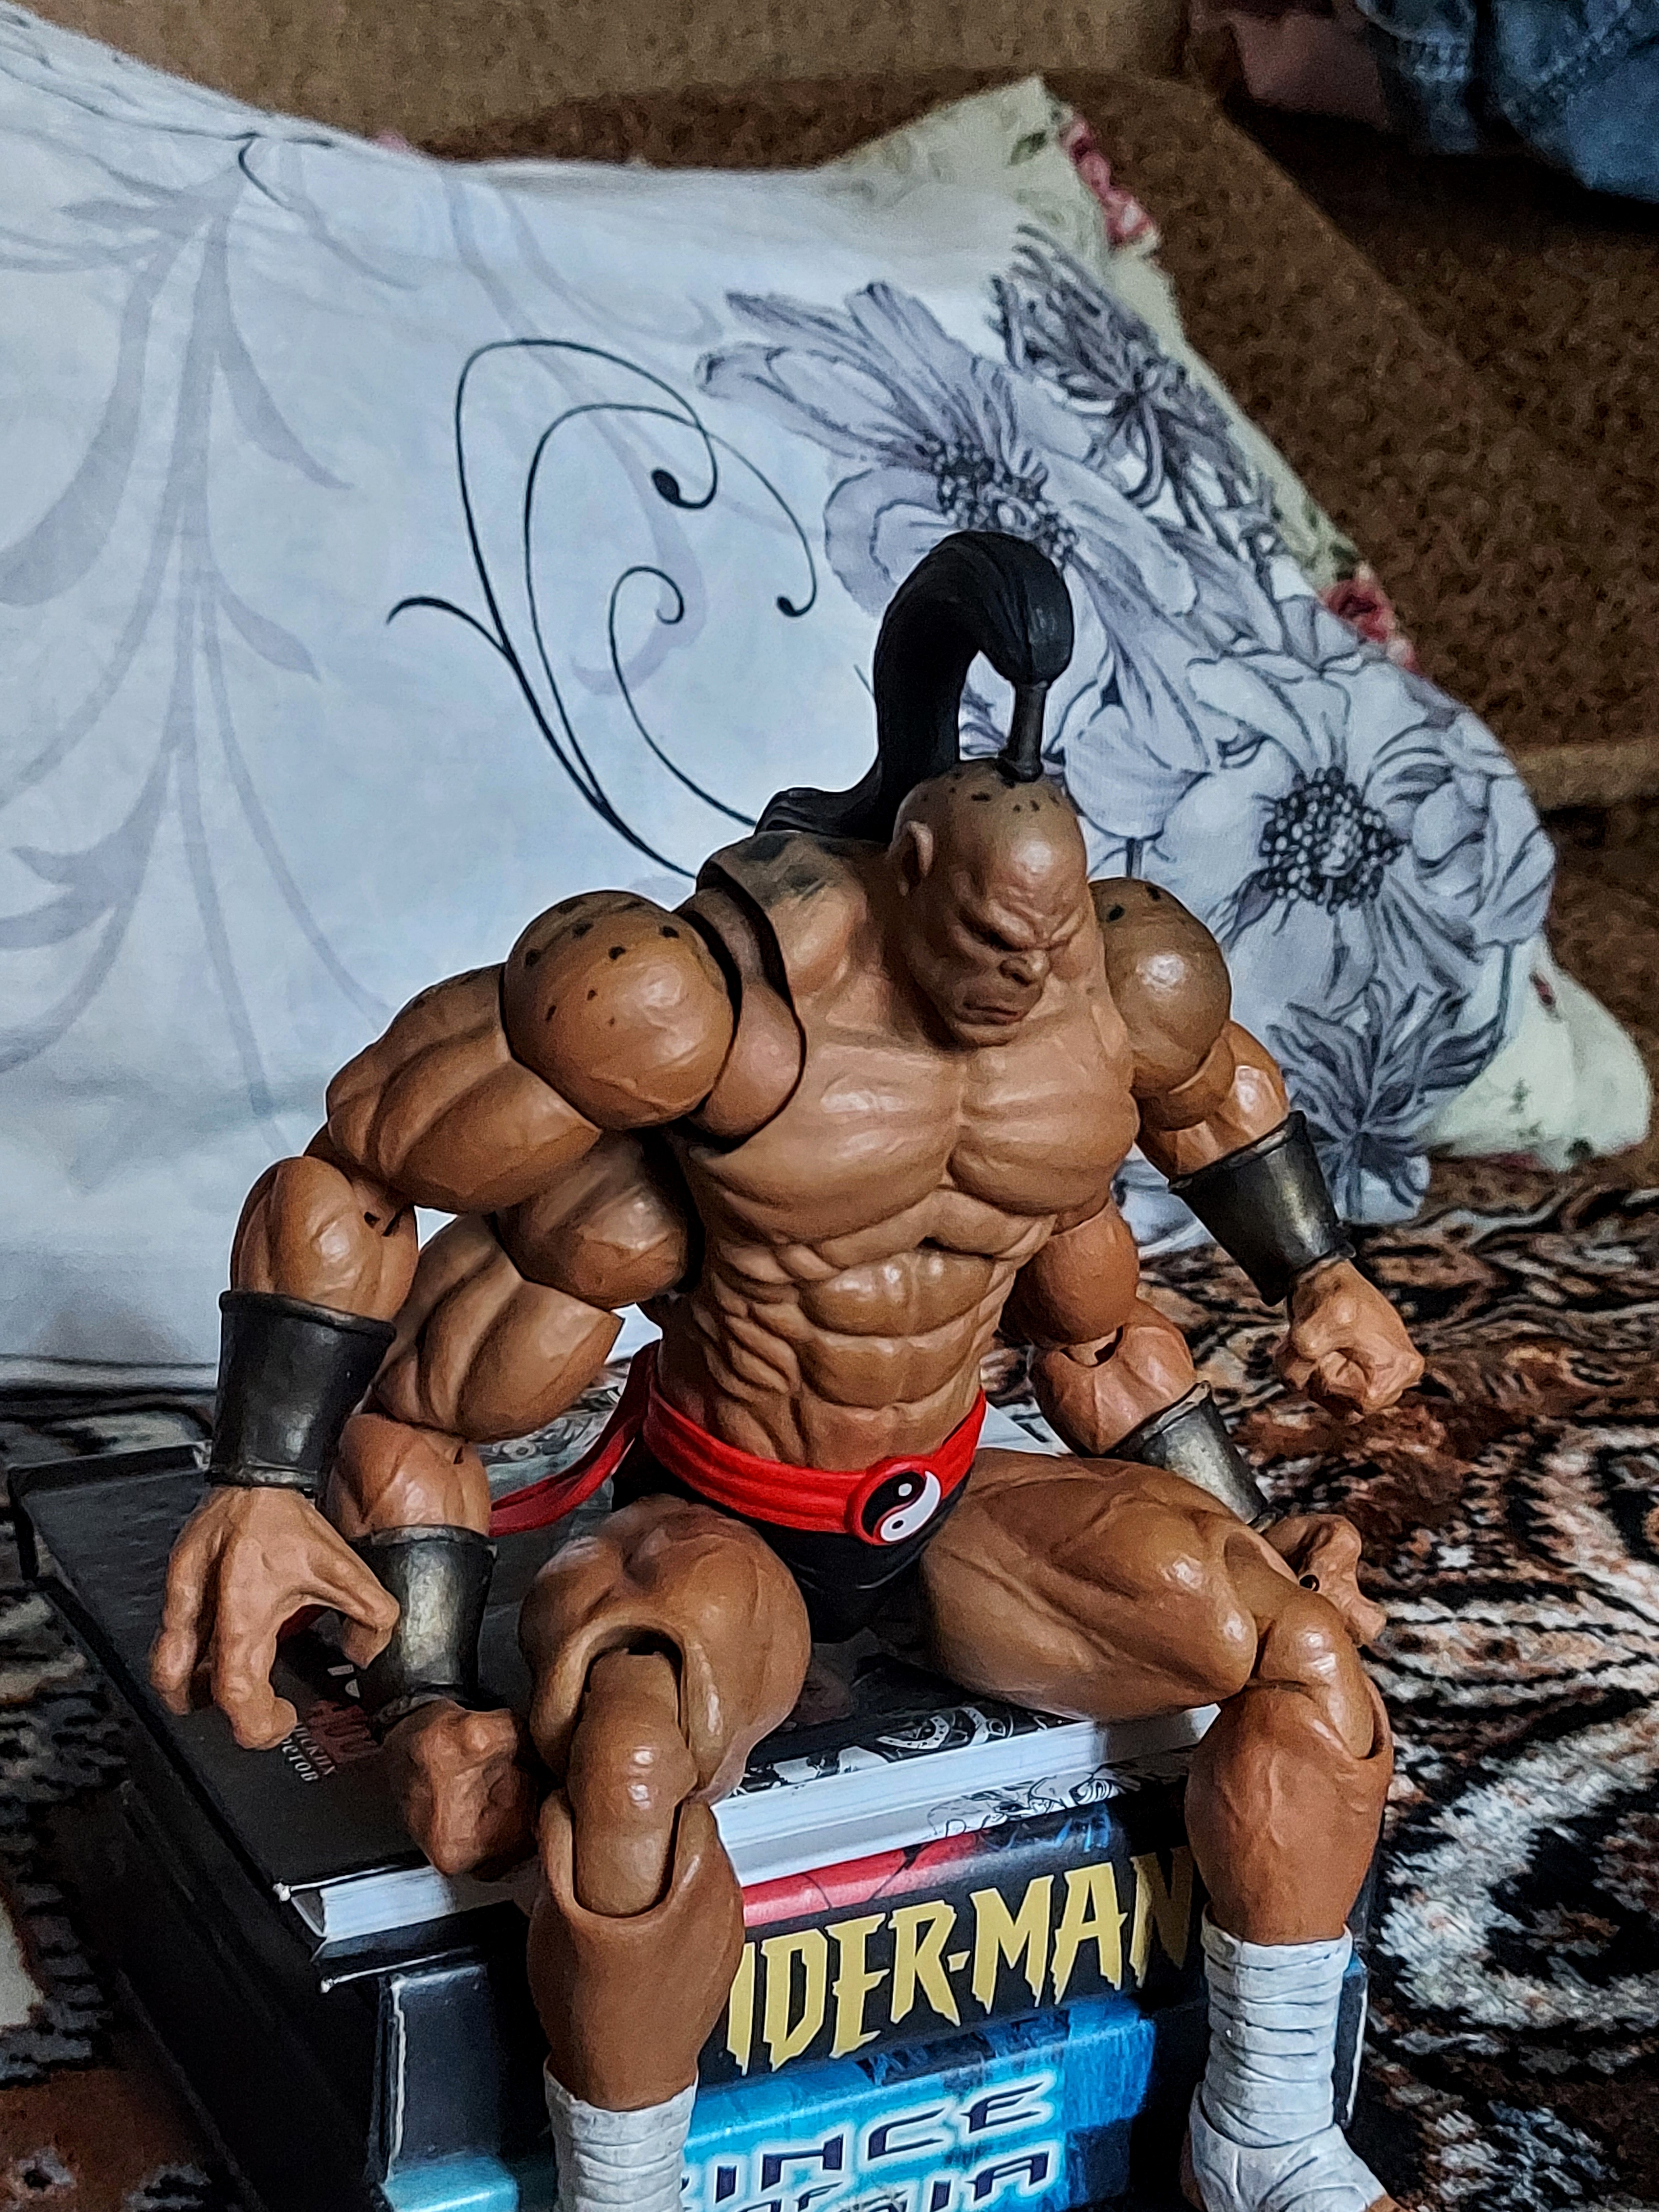
Shokan, storm, collectibles, warrior, fighter, action, figure, shorts, muscle, bodybuilder, bodybuilding, thigh, chest, combat sport, art, undergarment, underpants, Barechested, abdomen, striking combat sports, briefs, contact sport, human leg, event, fictional character, wrestling, navel, fiction, competition event, professional boxer, entertainment, boxing, physical fitness, flesh, illustration, wrestler, vegetable, championship, sports, pillow, competition, individual sports, visual arts, brassiere, boxing glove